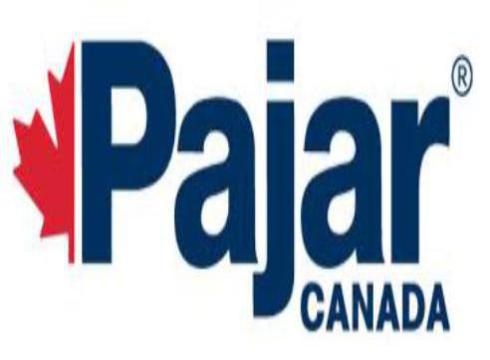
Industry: Clothes